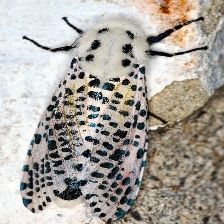
Species: GIANT LEOPARD MOTH